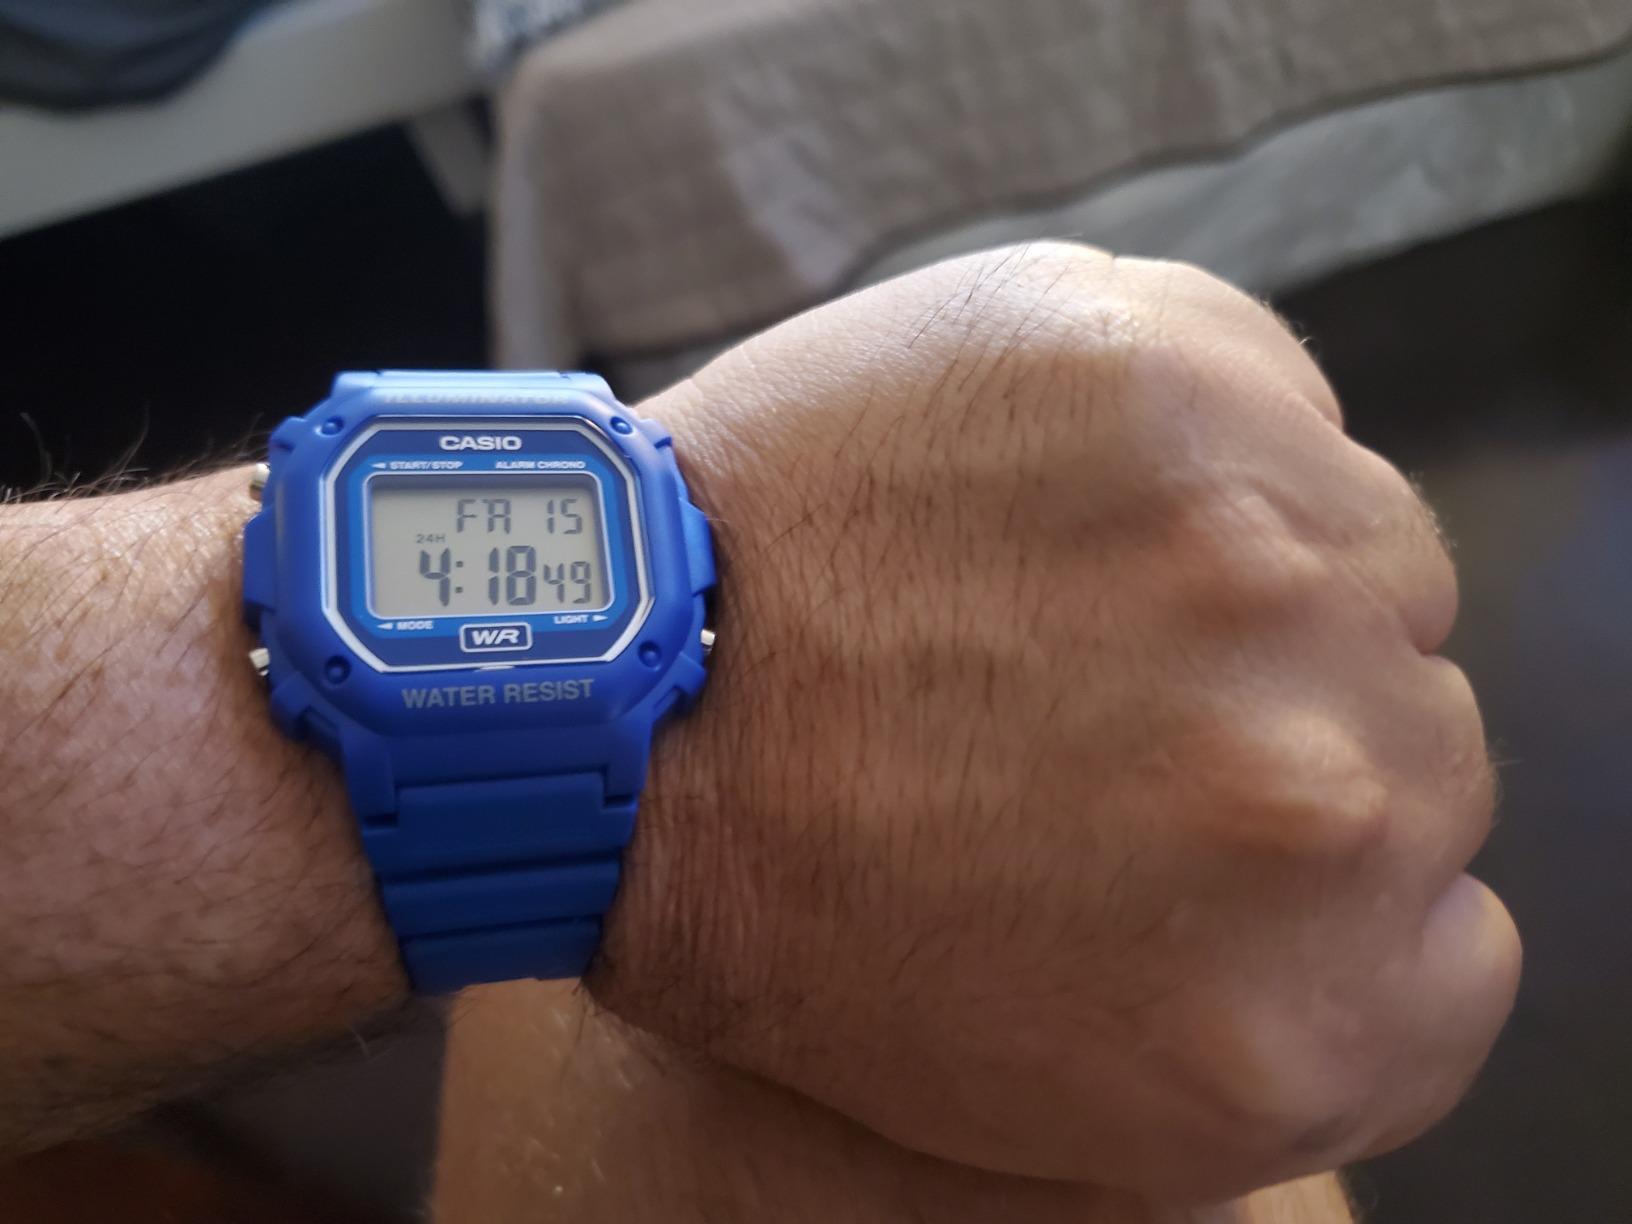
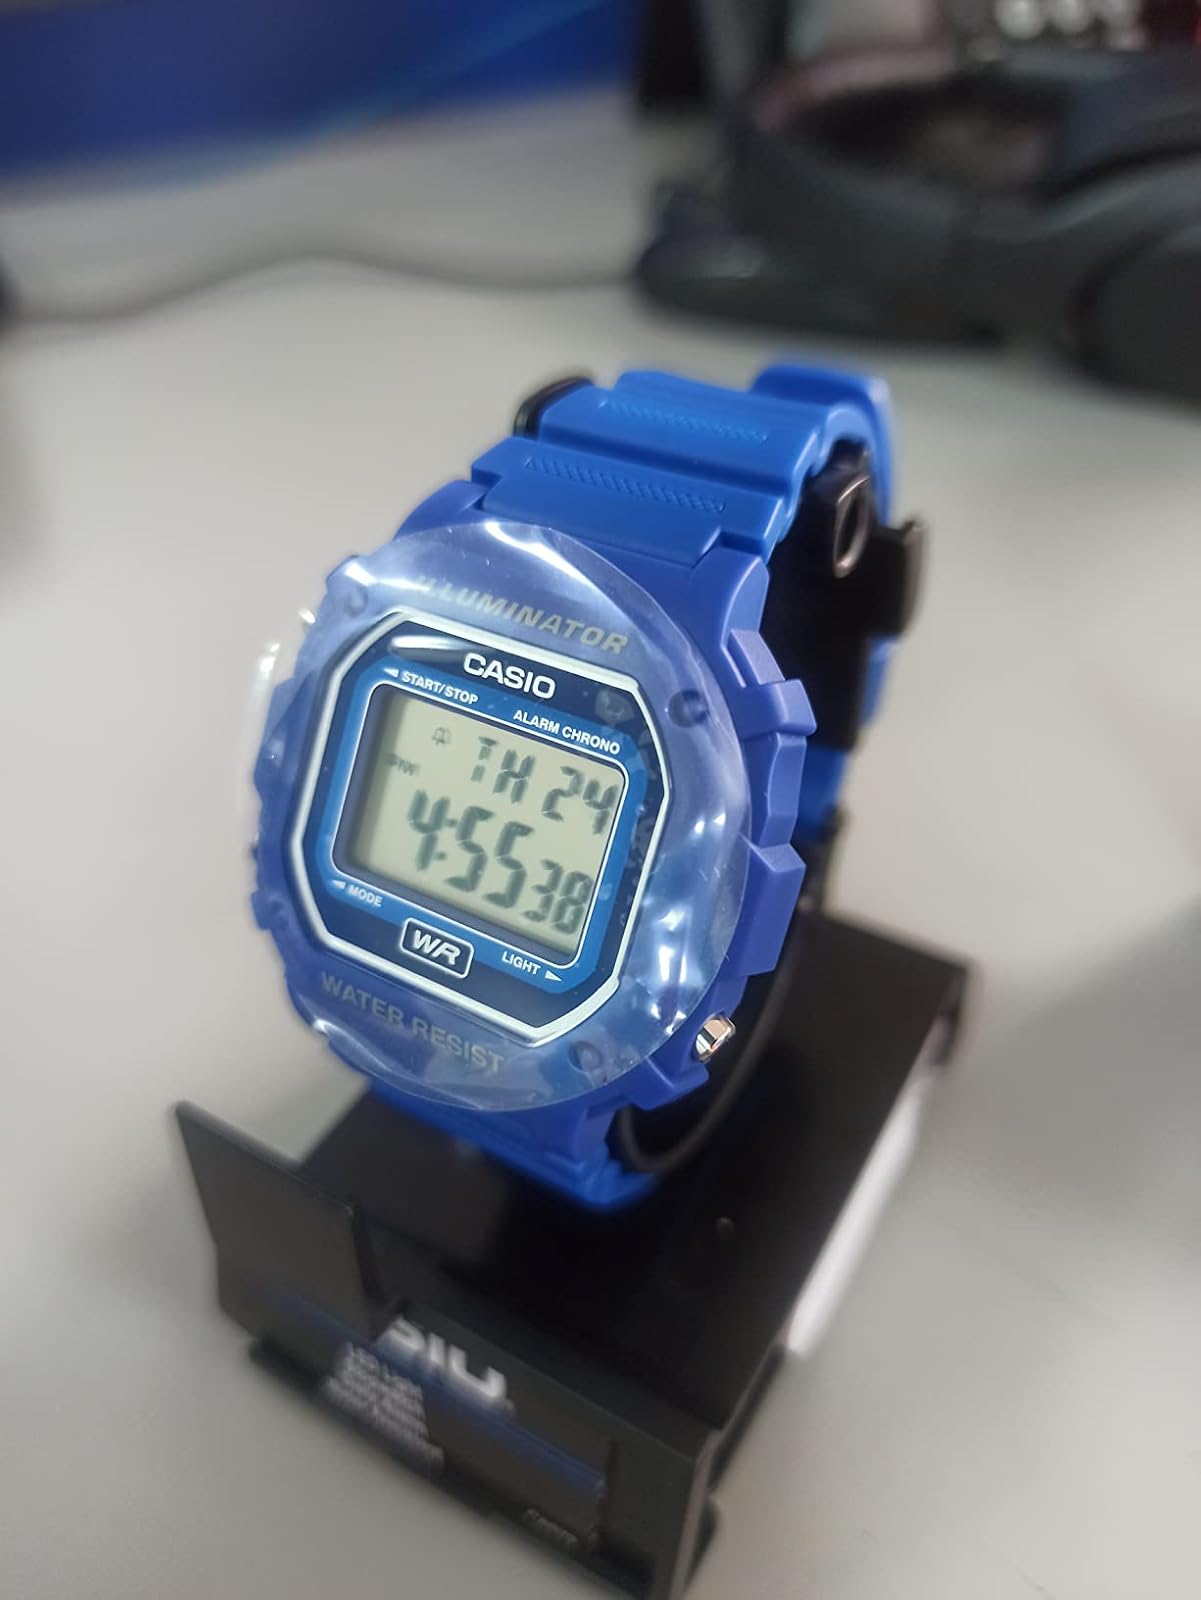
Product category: accessories_watch
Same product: yes